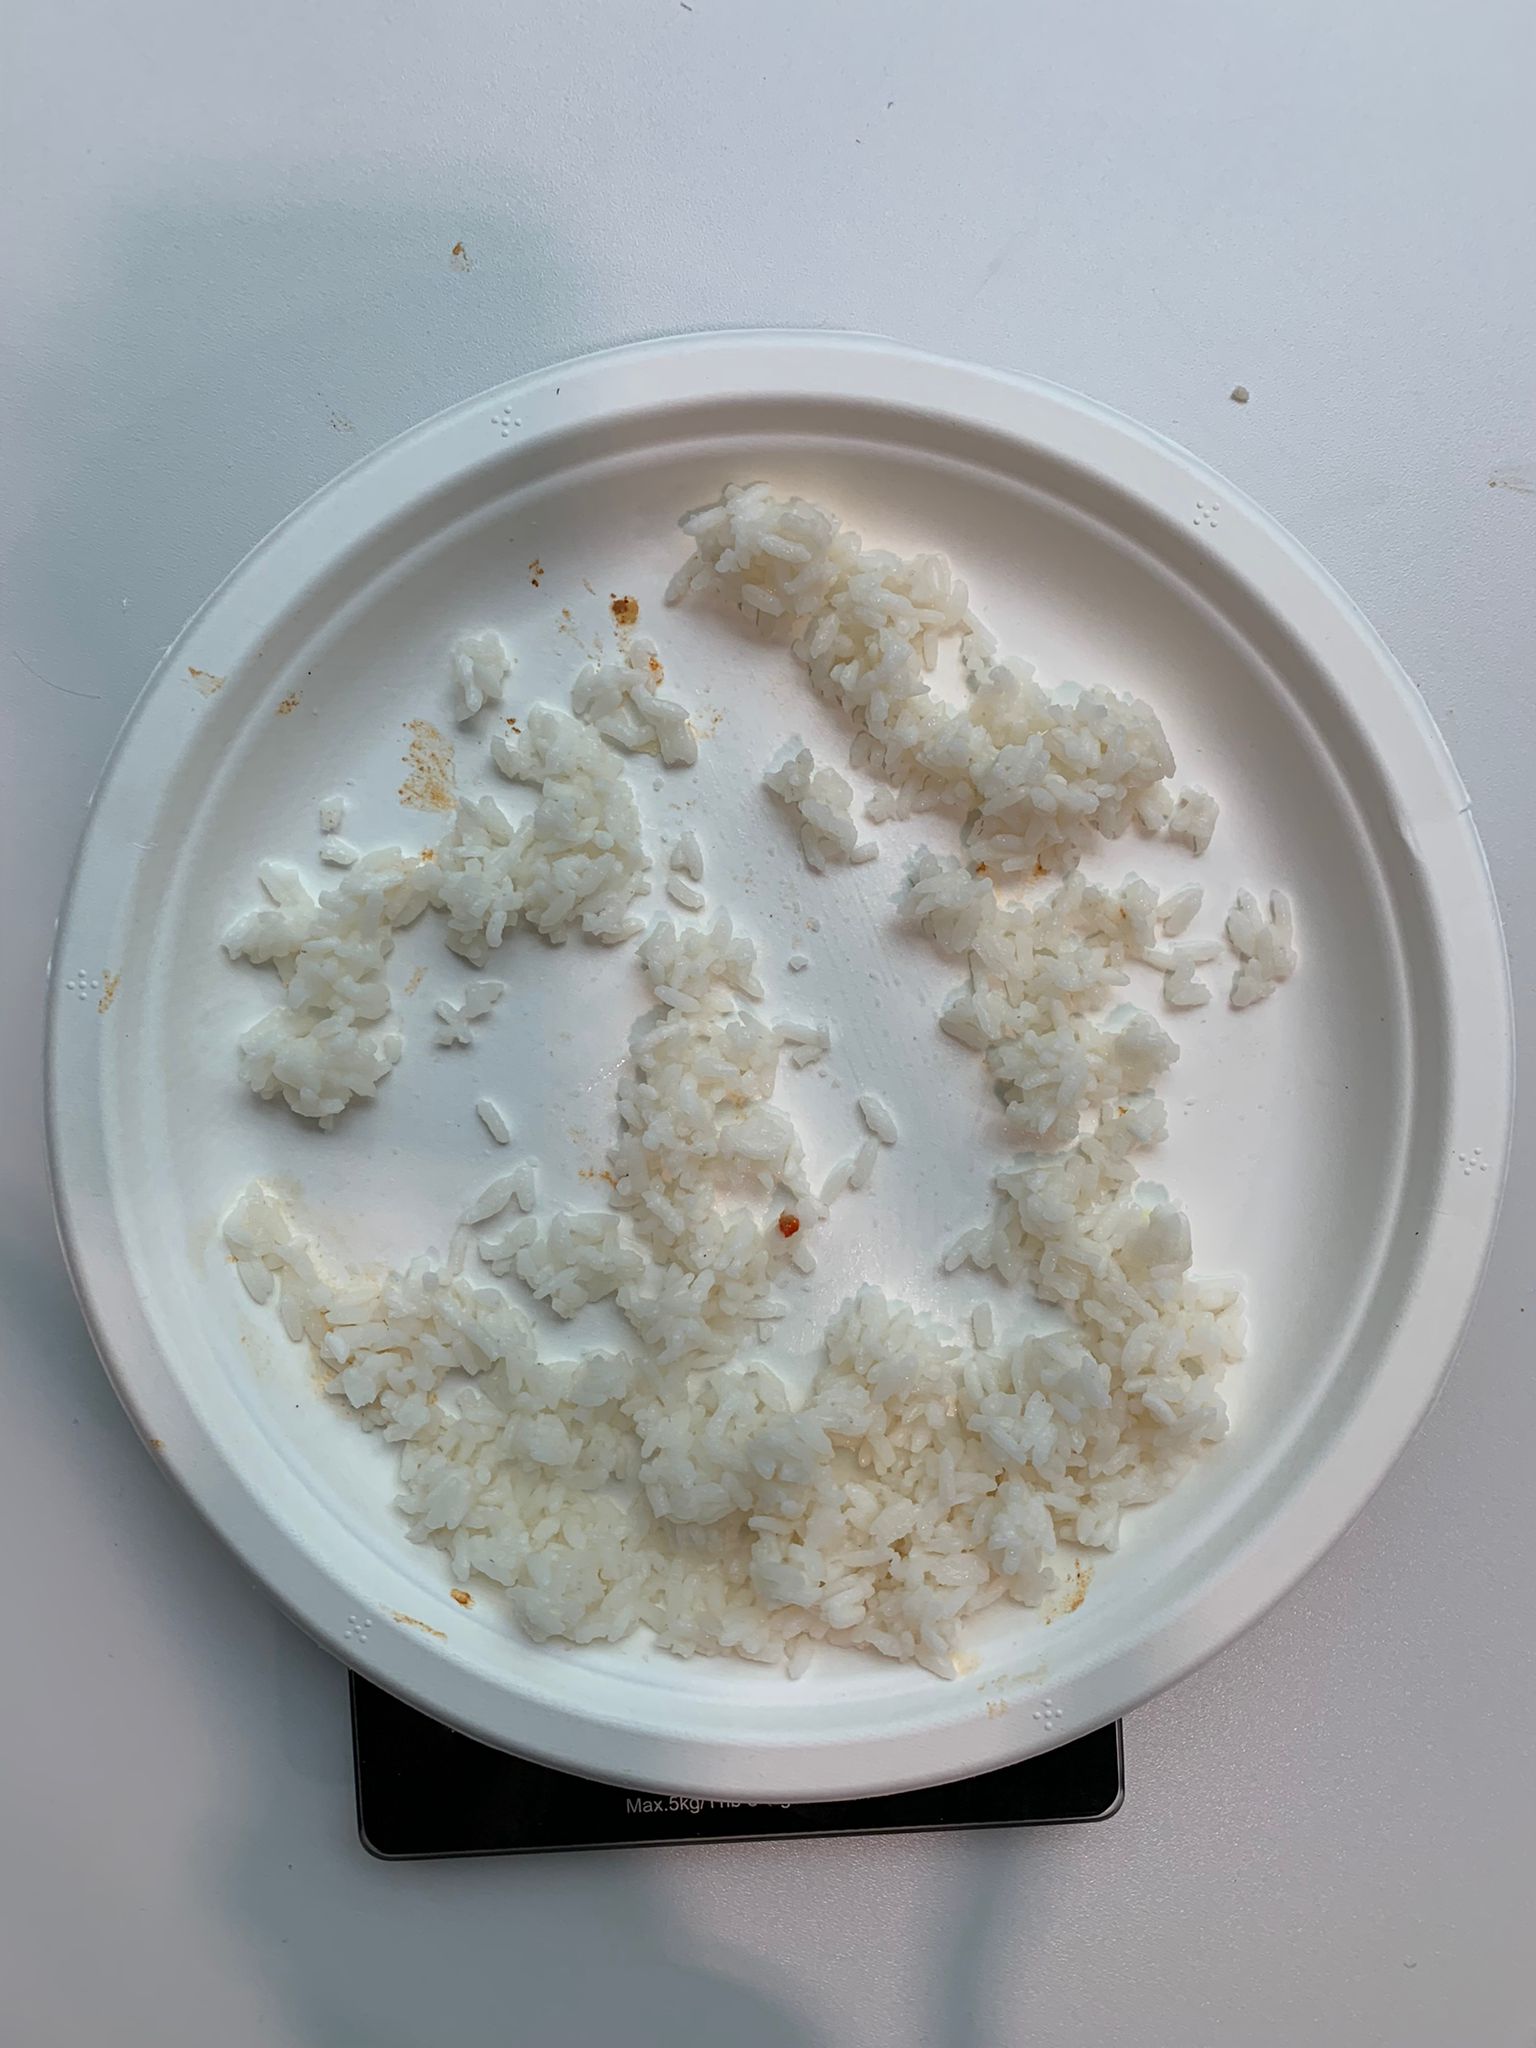
Ingredients: rice